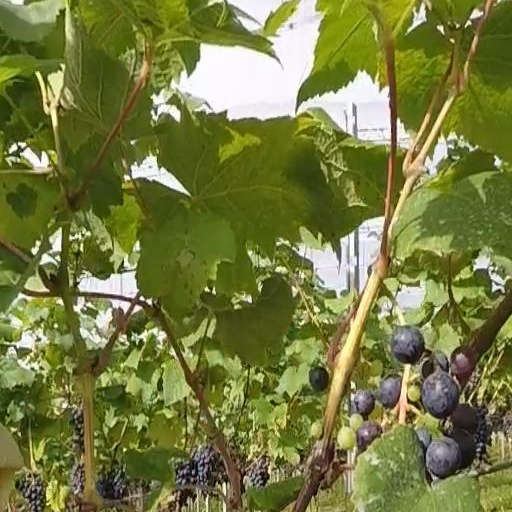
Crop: grape